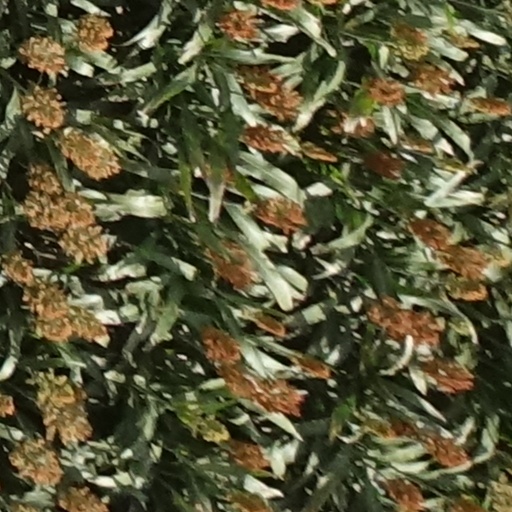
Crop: sorghum